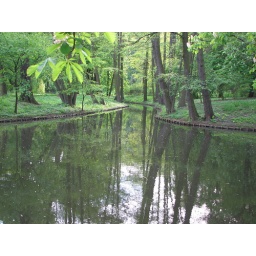
water in green